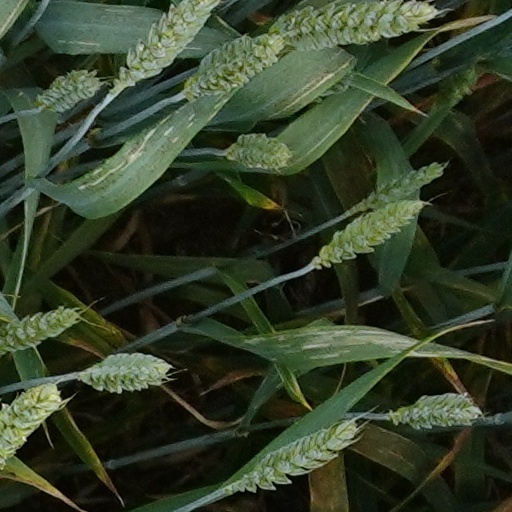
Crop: wheat